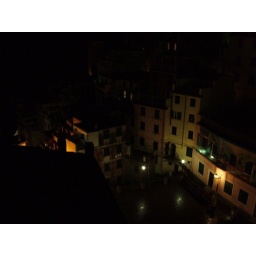
a bottle of wine under the cloudy night sky